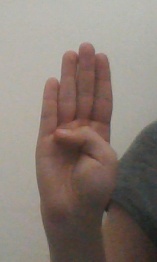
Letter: kaaf